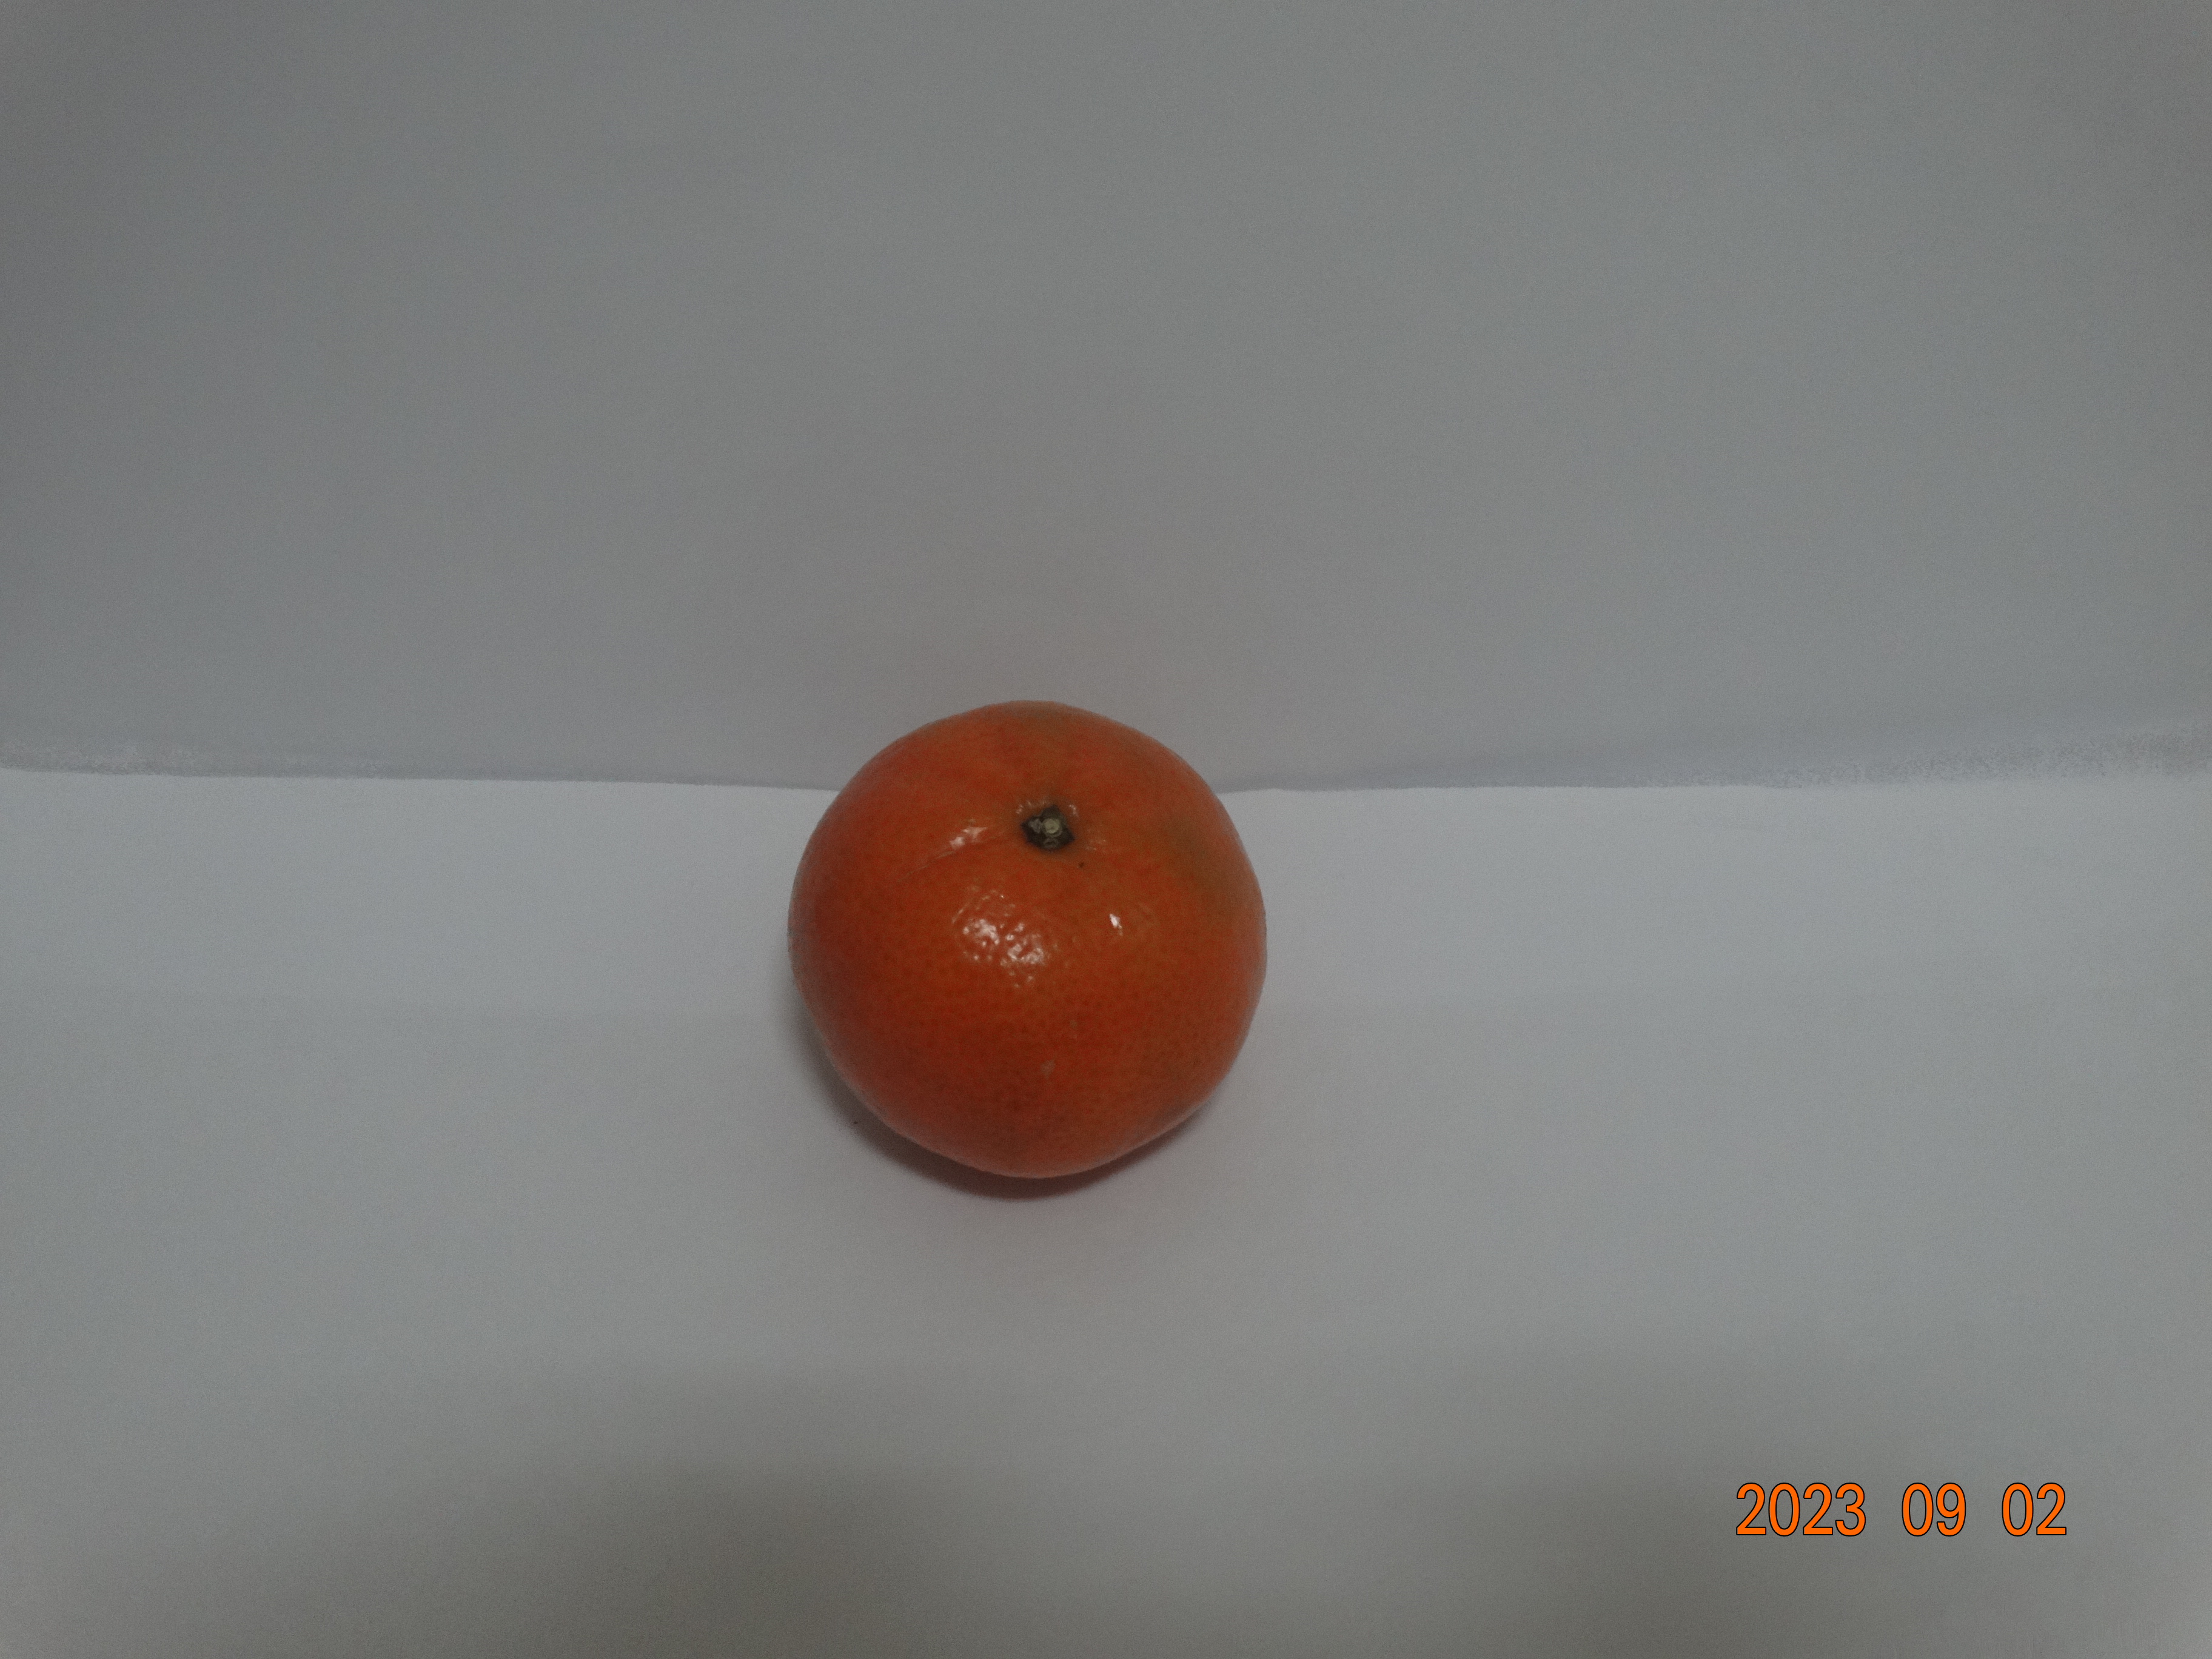
Citrus fruit variety: tangerine